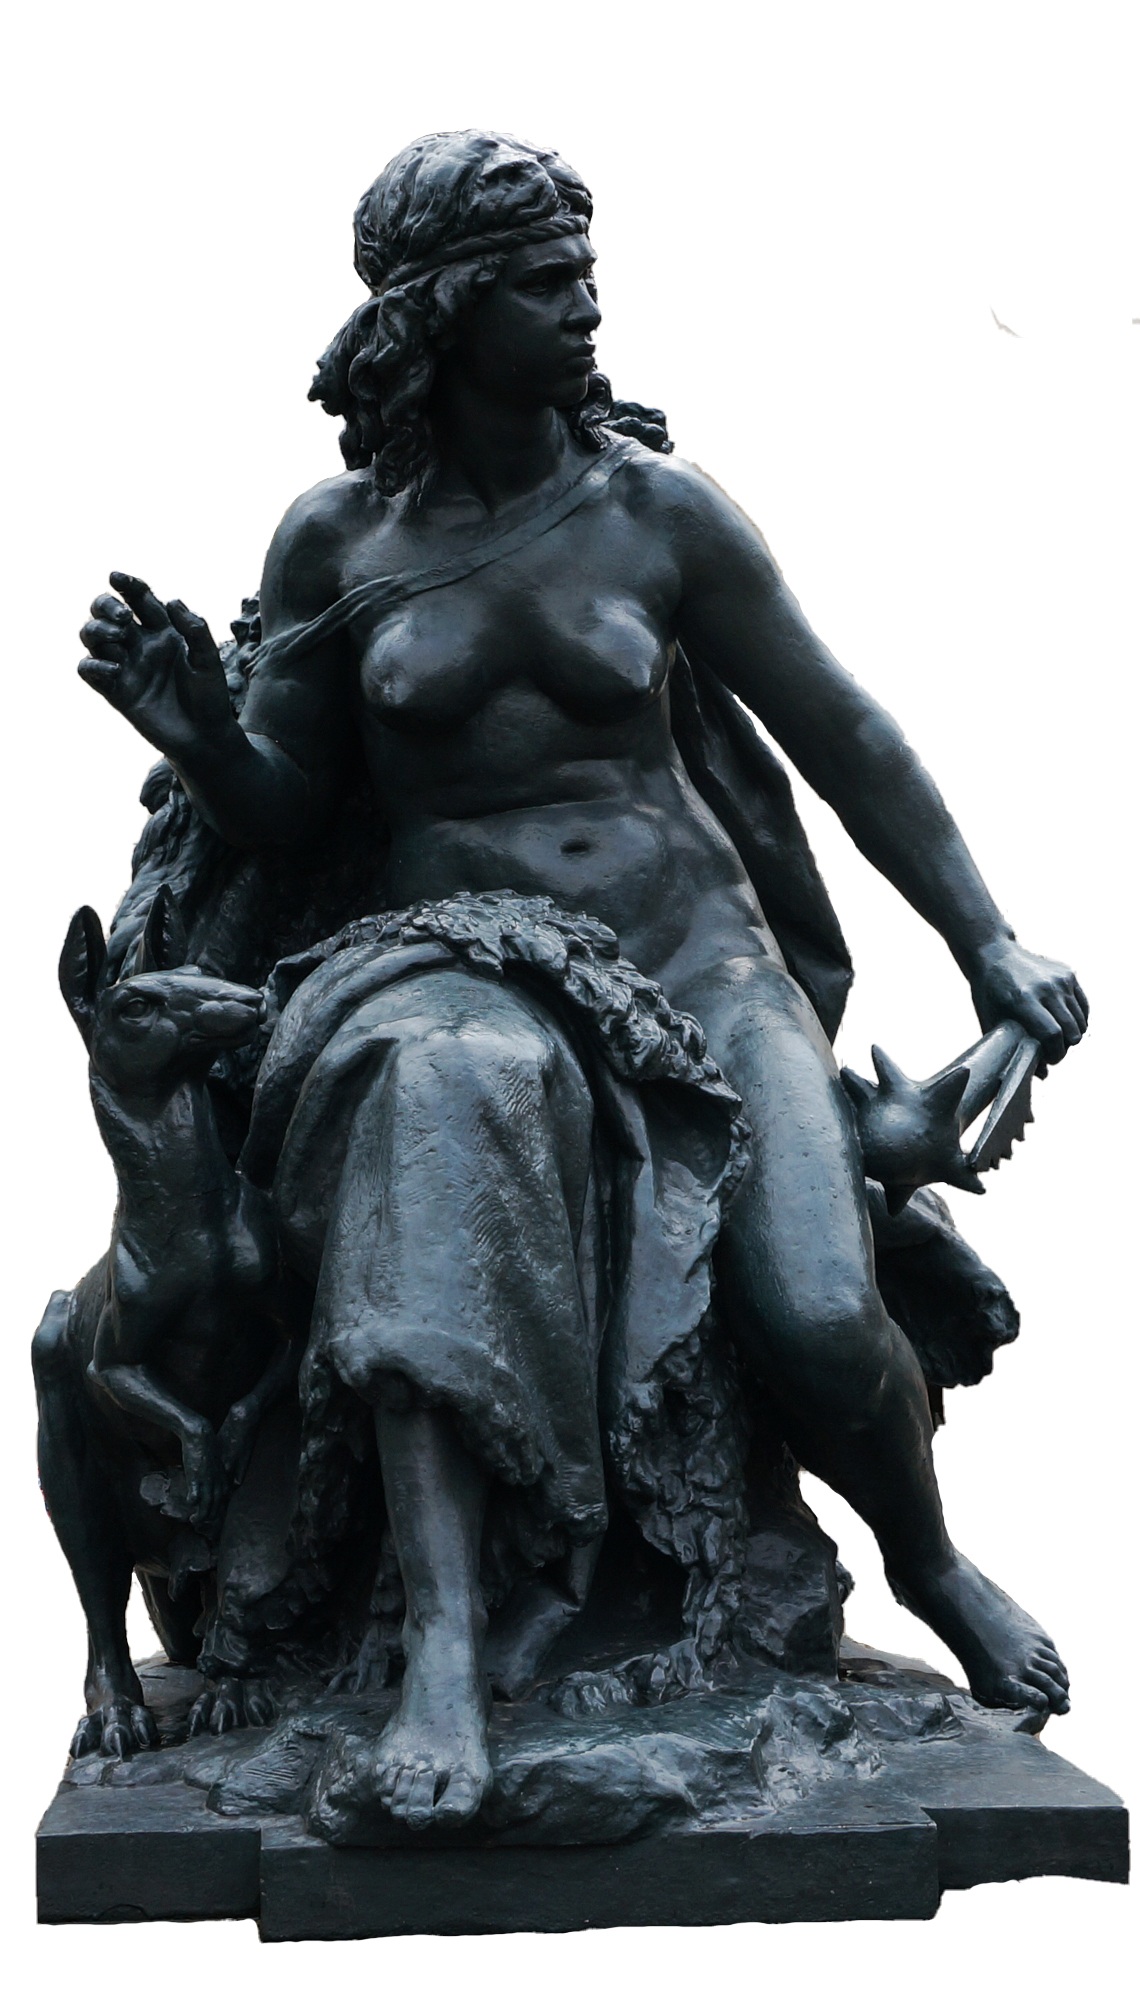
woman, paris, monument, statue, museum, material, sculpture, art, dogs, figure, bronze, stone carving, bronze sculpture, human positions, classical sculpture